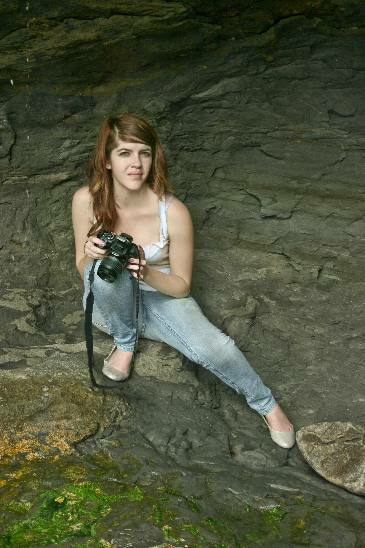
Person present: Yes